Slovene minority in Italy

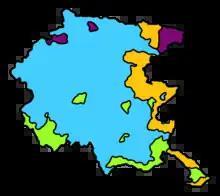
Languages of Friuli-Venezia Giulia.

The Slovene minority in Italy lives in the autonomous region Friuli-Venezia Giulia, more precisely, in the provinces of Trieste, Gorizia and Udine. Slovene immigrants living in other parts of Italy are not considered as members of the minority.